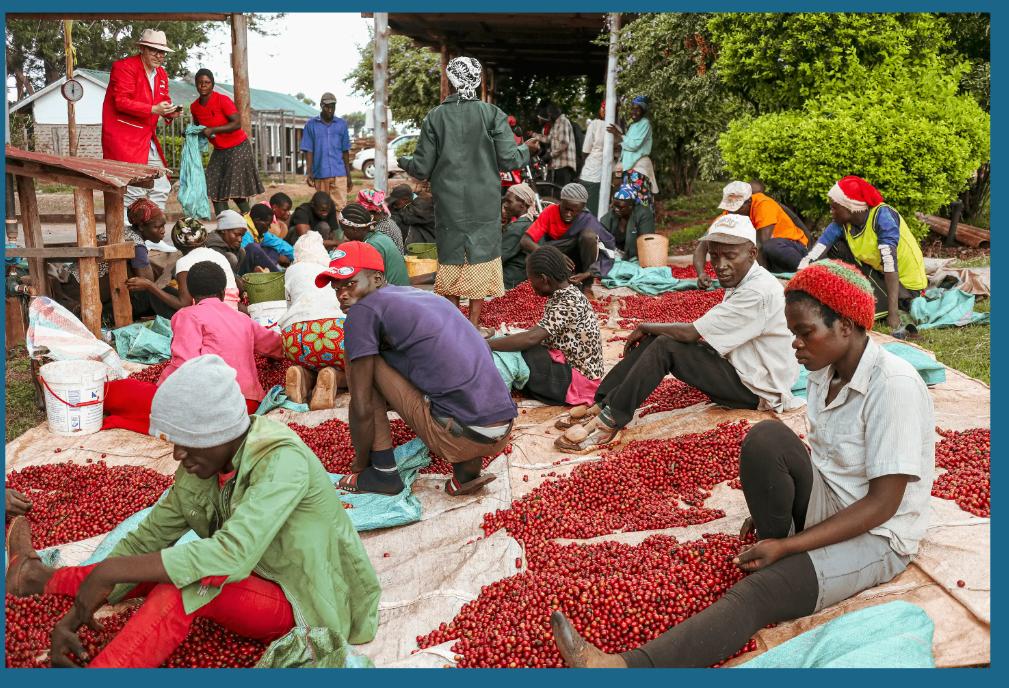
Kundi la watu wakiwa wanachambua zao muhimu la biashara la kahawa, zao hili lililomwagwa chini linachambuliwa kwa mikono, tayari kwa ajili ya kupeleka sokoni kuuzwa na kuwaingizia wakulima hao kipato.